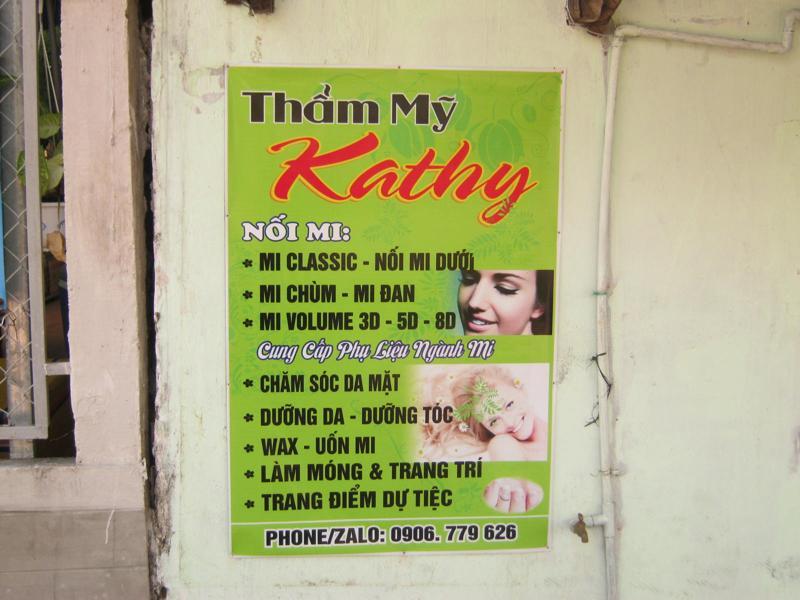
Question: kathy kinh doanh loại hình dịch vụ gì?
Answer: kathy kinh doanh thẩm mỹ